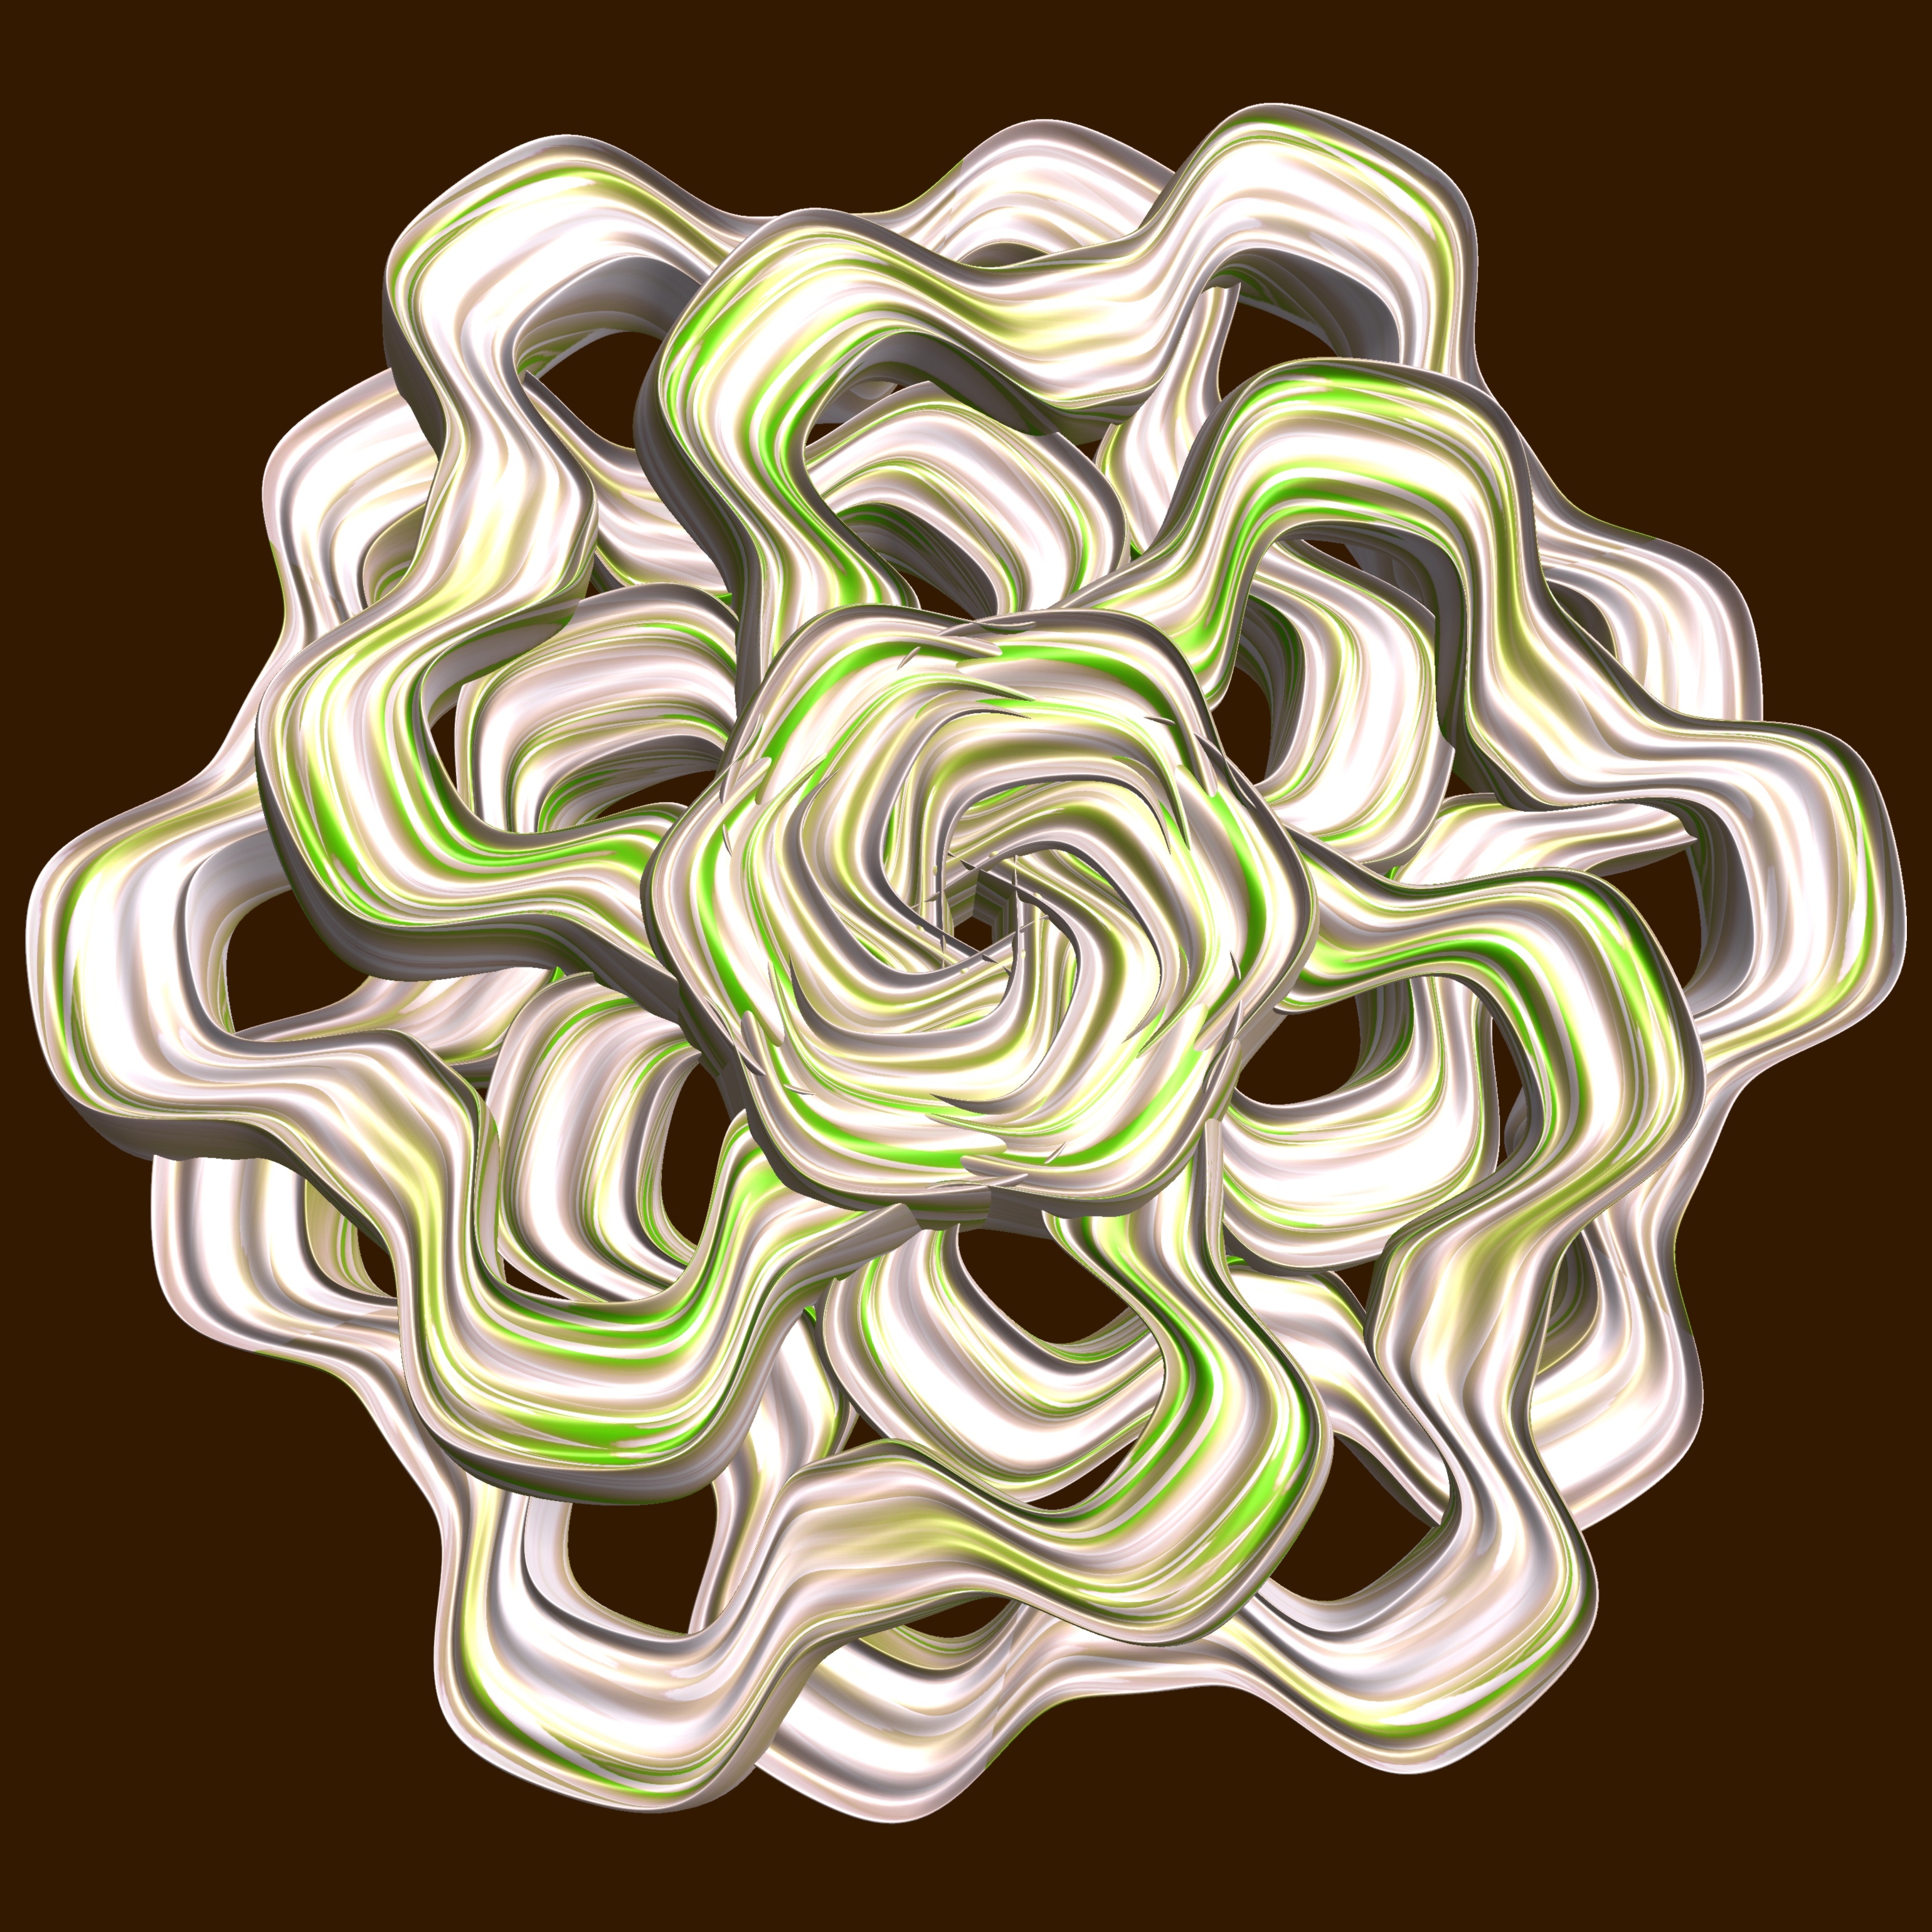
structure, texture, spiral, flower, petal, pattern, green, geometry, lighting, circle, font, sculpture, art, illustration, design, symmetry, 3d, graphic, shape, torus, mathematica, cg, parametricplot3d, code, program, algorithm, mapping, geometricsculpture, pentagram